Honda Tadakatsu

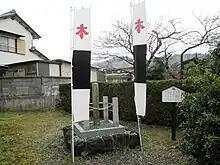
Tadakatsu's position in the Battle of Sekigahara.

In 1575, during the conflict between Oda-Tokugawa alliance against Takeda Katsuyori, heir of Shingen, when the latter invaded Enshū province, Tadakatsu and Sakakibara fought under the Tokugawa forces against Katsuyori, where they captured Komyo castle in June. Later in the same month, Tadakatsu was one of the Tokugawa generals present at the Battle of Nagashino in 1575. Honda commanded a rank of musketeers as the combined Oda-Tokugawa forces annihilated the Takeda Katsuyori army, due to the skillful use of ranked muskets, as they fired in cycling volleys. In this battle, units under Tadakatsu were facing against Yamagata Masakage, who was killed on his track by a shot from Tadakatsu's musketeers. At some point of this battle, 1,500 Takeda soldiers under Naitō Masatoyo managed to break through with 24 men able to climb the third fence to the defensive position of the Oda-Tokugawa forces. Masatoyo was said to almost reach Ieyasu's main camp, until Tadakatsu, Sakakibara Yasumasa, and Osuga Yasutaka came in to block his way. One source recorded that Tadakatsu took his spear and personally engaged Masatoyo's soldiers on the frontline, preventing them from encroaching further. Tadakatsu fought hard until the Masatoyo's corps were annihilated, while Masatoyo himself captured. The chronicle has recorded that in the final phase of the battle, Tadakatsu fought ferociously until the Takeda forces routed, while a retainer of Honda clan named Kaji Masamichi managed to take the heads of Yamagata Masakage and Baba Nobuharu as a prize. Immediately after the Nagashino battle, Tadakatsu and Sakakibara Yasumasa attacked and captured the Suwahara Castle.